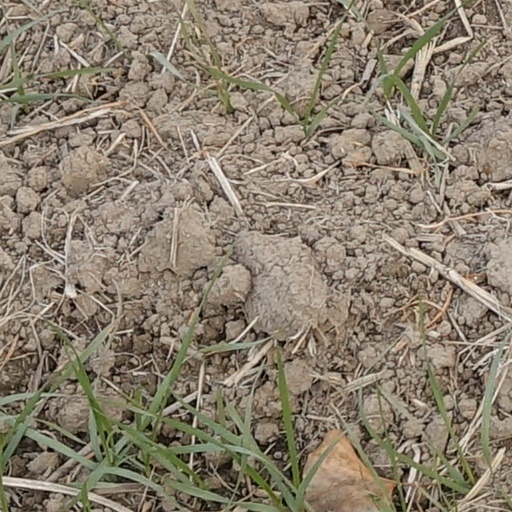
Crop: wheat